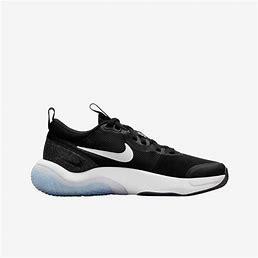
Brand: Nike
Model: Explor Next Nature